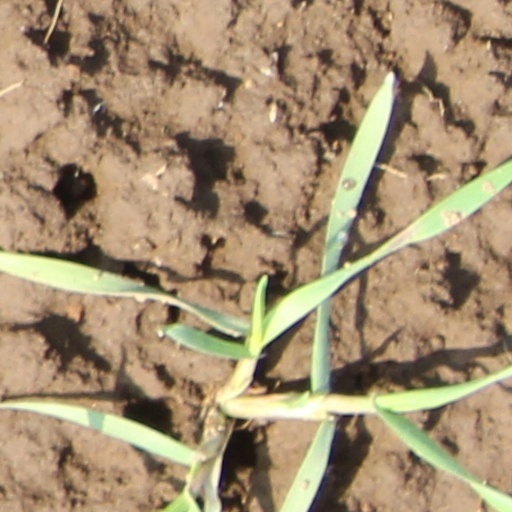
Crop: wheat